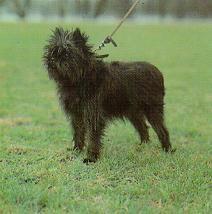
affenpinscher